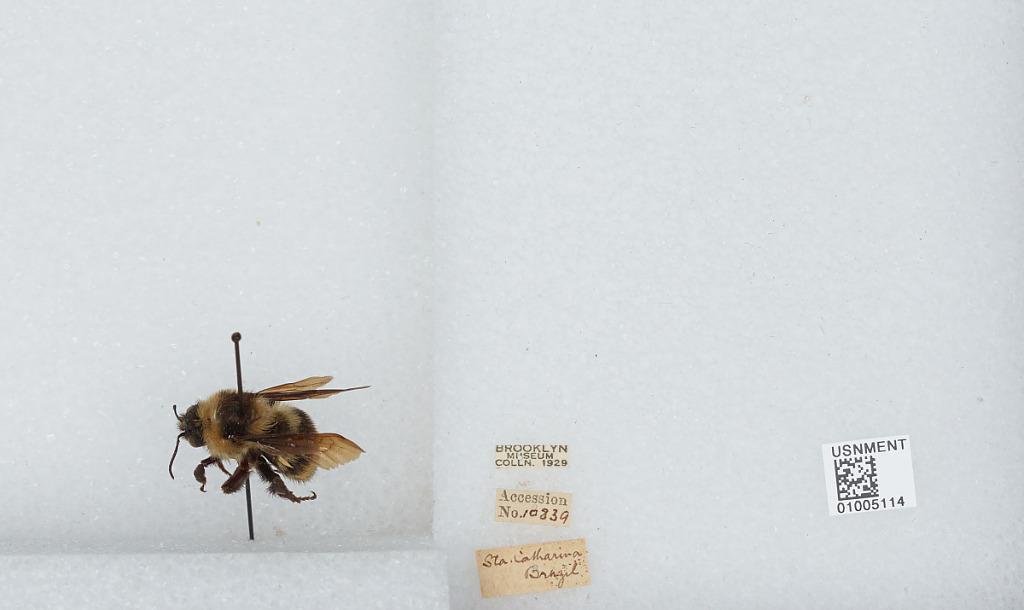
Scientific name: Bombus (Thoracobombus) brasiliensis Lepeletier
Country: Brazil
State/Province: Santa Catarina
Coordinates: -27.25, -50.33